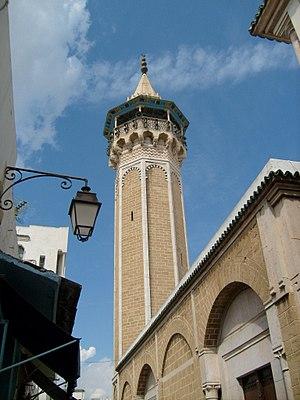
Cet article recense les mosquées de Tunis, en Tunisie, les principales étant situées dans la médina.
La mosquée Hammouda-Pacha est une mosquée de Tunis construite par le bey mouradite Hammouda Pacha Bey en 1655. Elle est située à l'angle de la rue Sidi Ben Arous et de la rue de la Kasbah et jouxte la zaouïa Sidi Ben Arous.
La médina de Tunis est une médina tunisienne, cœur historique de Tunis, inscrite depuis 1979 au patrimoine mondial de l'Unesco.